List of Marshall Thundering Herd in the NFL draft

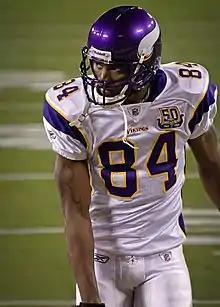
Randy Moss was drafted 21st overall by the Minnesota Vikings in the 1998 NFL draft

The Marshall Thundering Herd football team, representing Marshall University, has had 47 players drafted into the National Football League (NFL) since the league began holding drafts in 1936. This includes three players taken in the first round. The New England Patriots have drafted the most Marshall players with five. Four former Thundering Herd have been selected to a Pro Bowl, six former Thundering Herd have won a league championship with their respective teams, and one former Thundering have been selected to both a Pro Bowl and won a league championship.